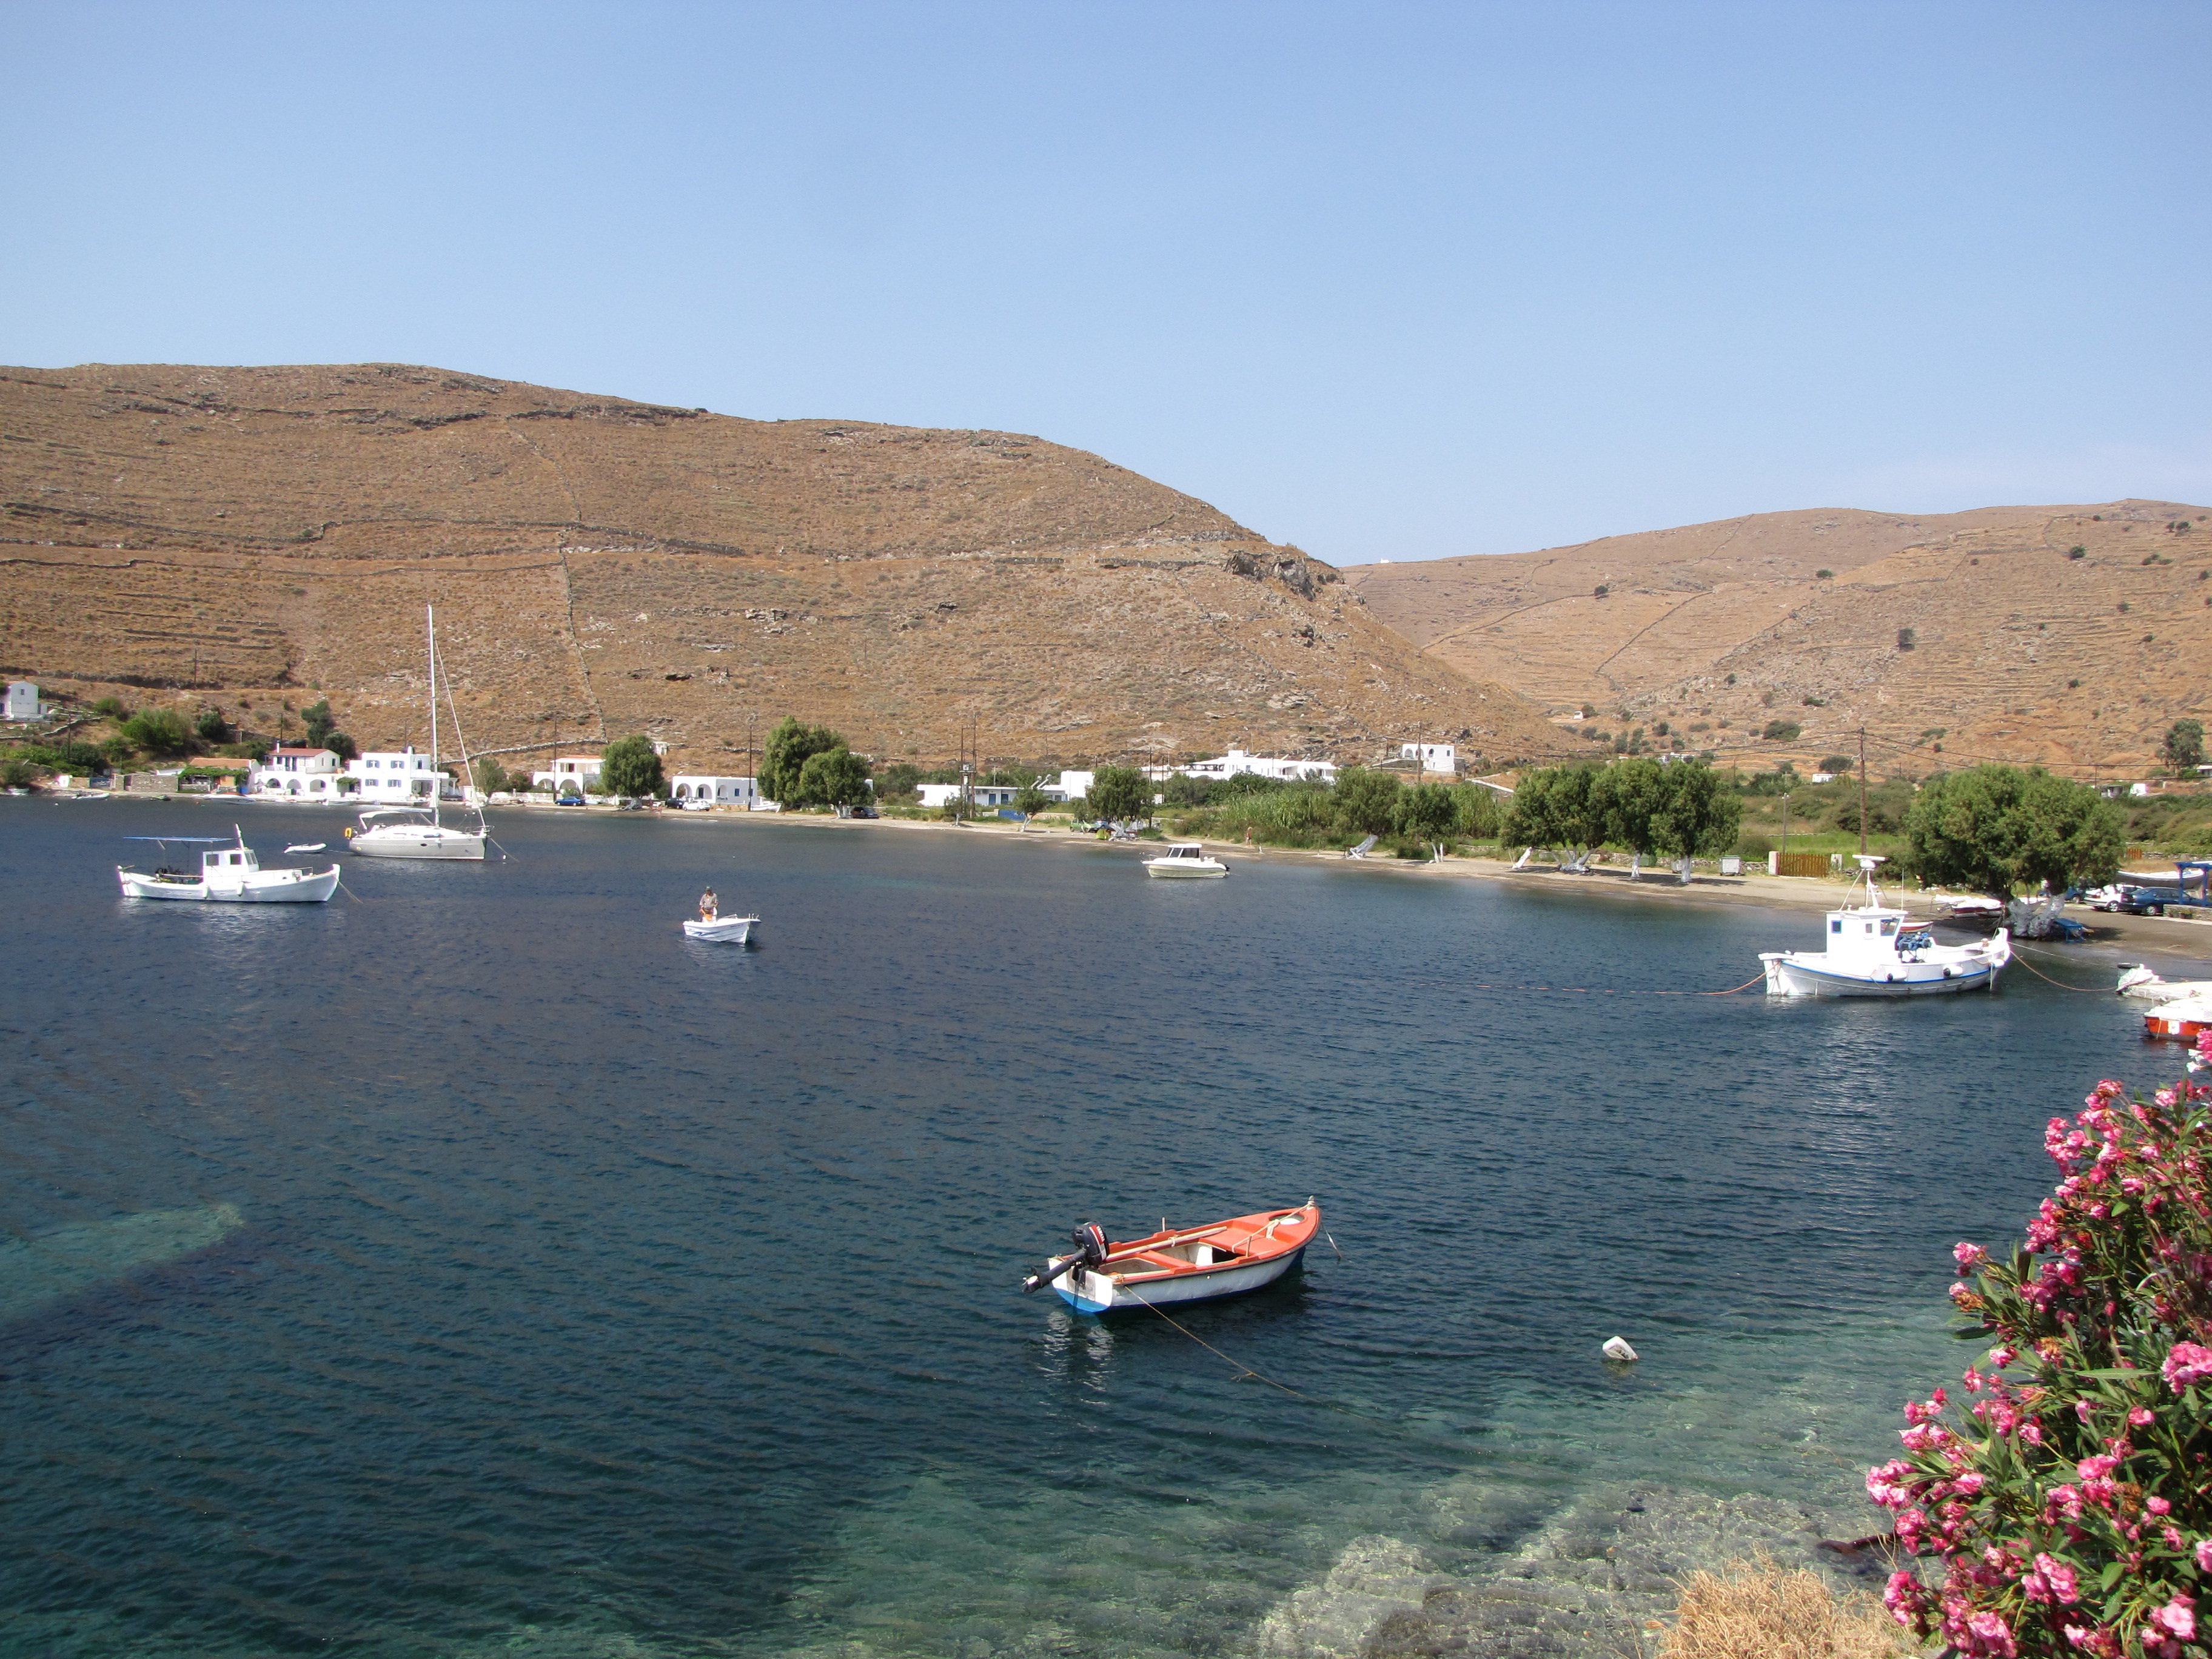
sea, coast, boat, lake, vacation, cove, vehicle, bay, reservoir, body of water, boating, loch